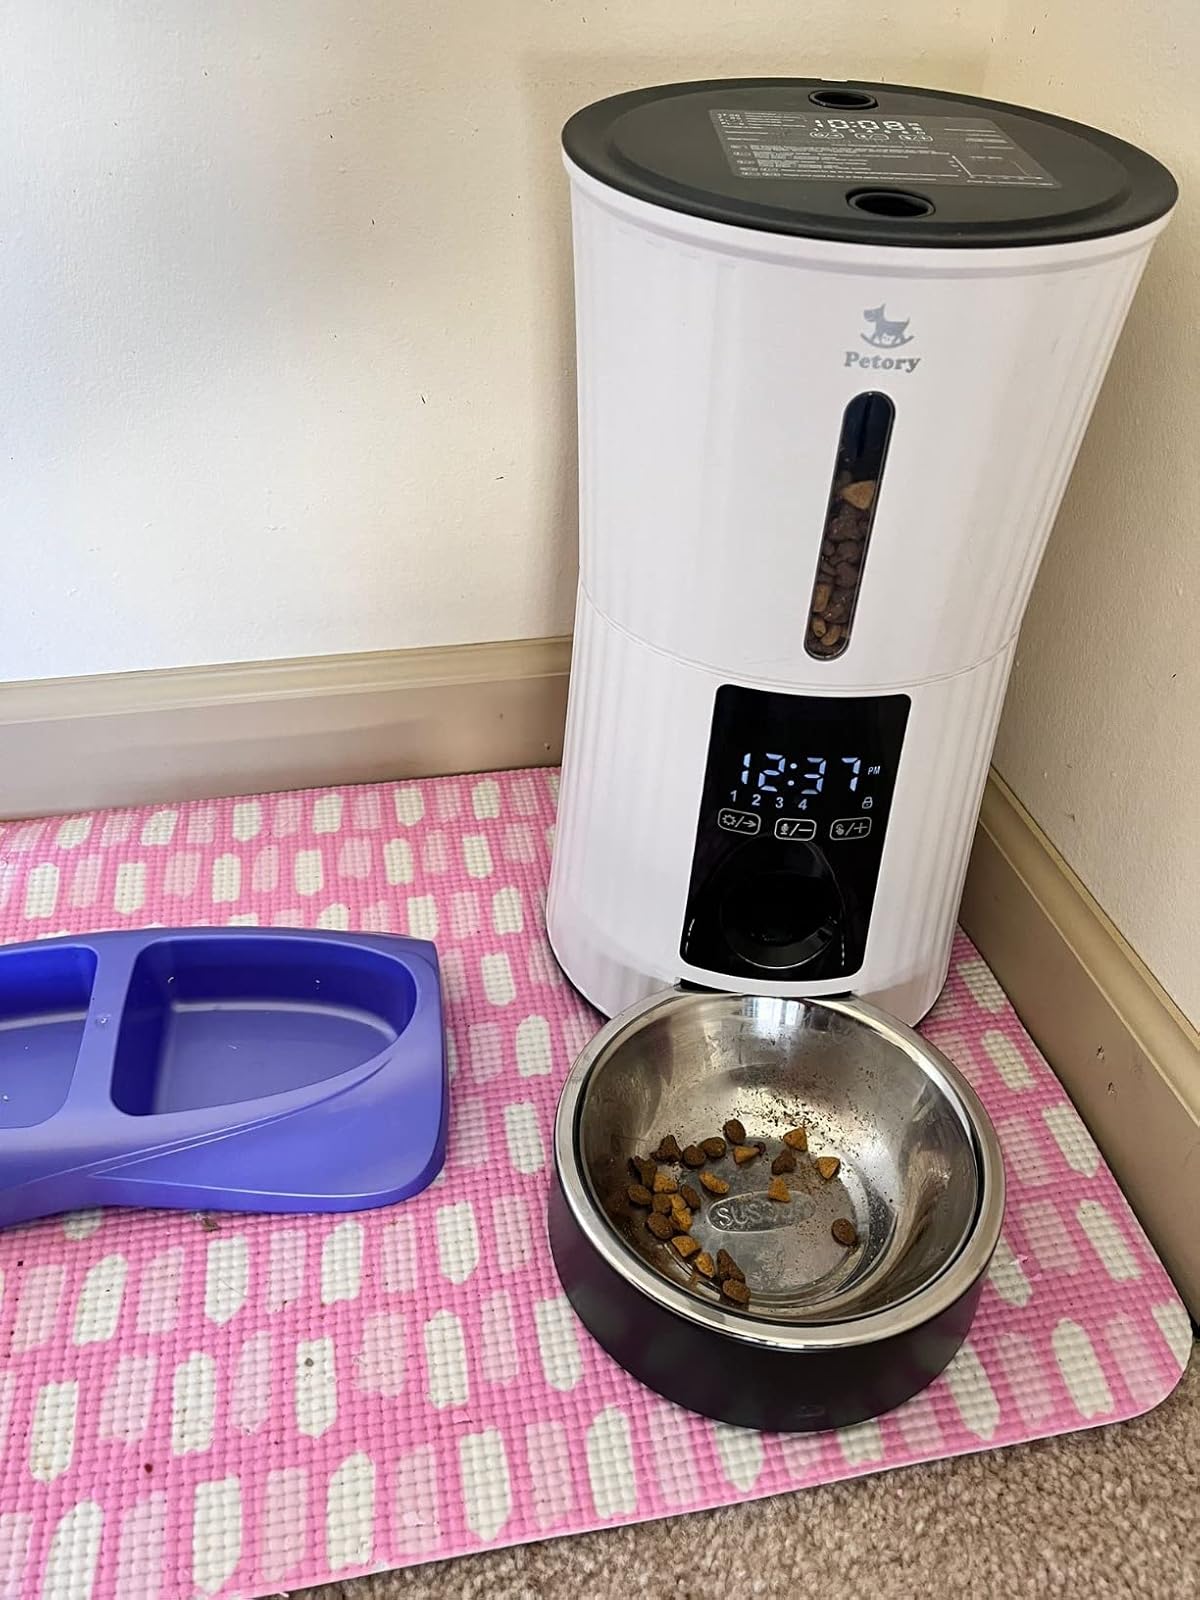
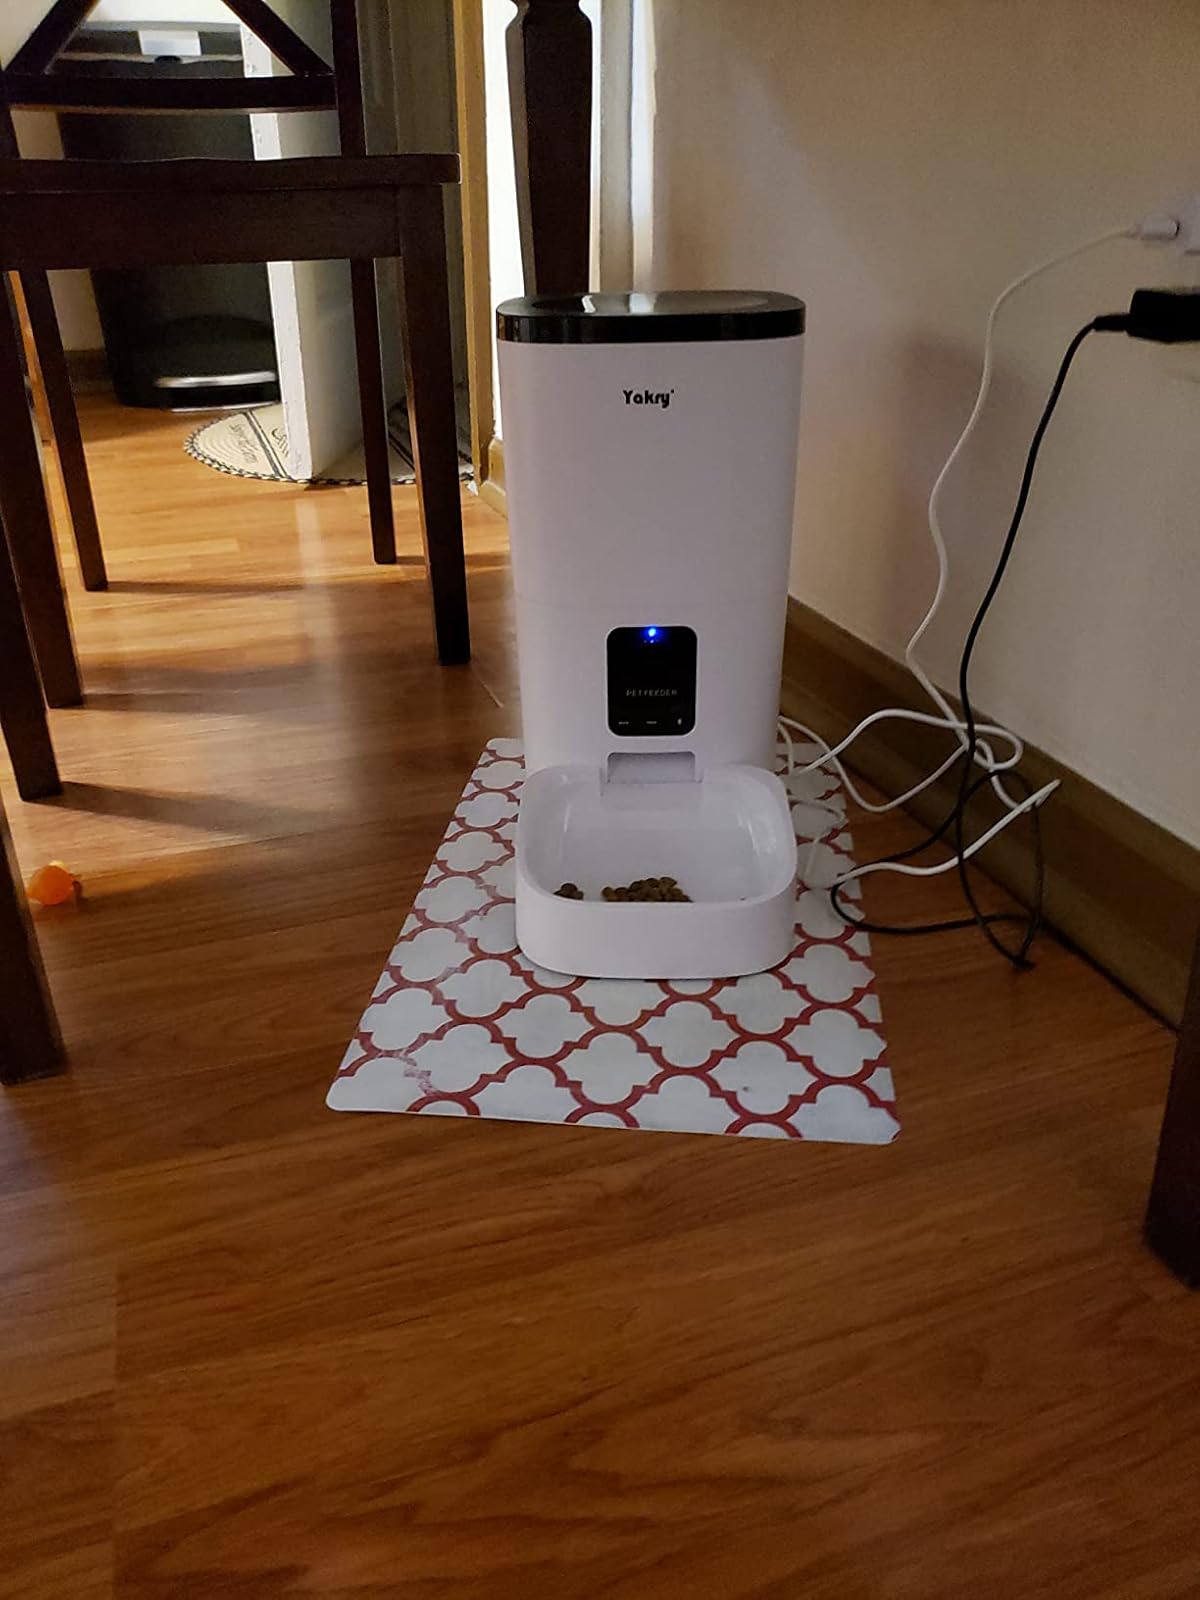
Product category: items_feeder
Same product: no